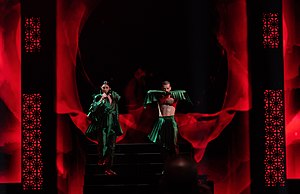
Conan Osíris
Conan Osíris (2019)
Tiago Miranda, kendt professionelt som Conan Osíris, er en portugisisk singer-songwriter.